Tin Alley

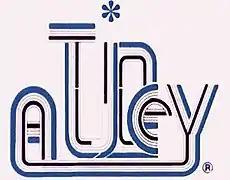
Tin Alley's original logo.

The name Tin Alley was taken from the name of a laneway at Melbourne University where the brothers studied and regarding how they chose their name, Jim Siourthas states: "The name is something we thought about for a long time, and we wanted it to be something that we can relate to and the name Tin Alley was always on the books but Everything seemed to be more punchy at the time," Jim has said.